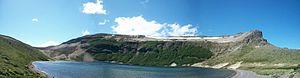
La province de Neuquén est une province d'Argentine, qui se trouve à l'extrémité nord-ouest de la Patagonie argentine. Avec une superficie de 94 378 km², elle est la plus petite province des régions australes du pays. Sa géographie s'abîme sur l'imposante Cordillère des Andes.